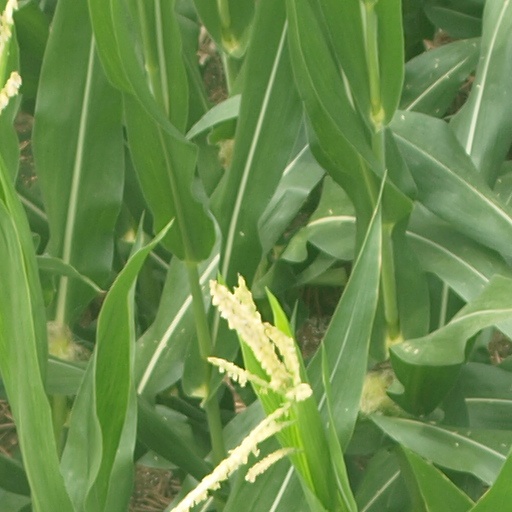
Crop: maize; corn